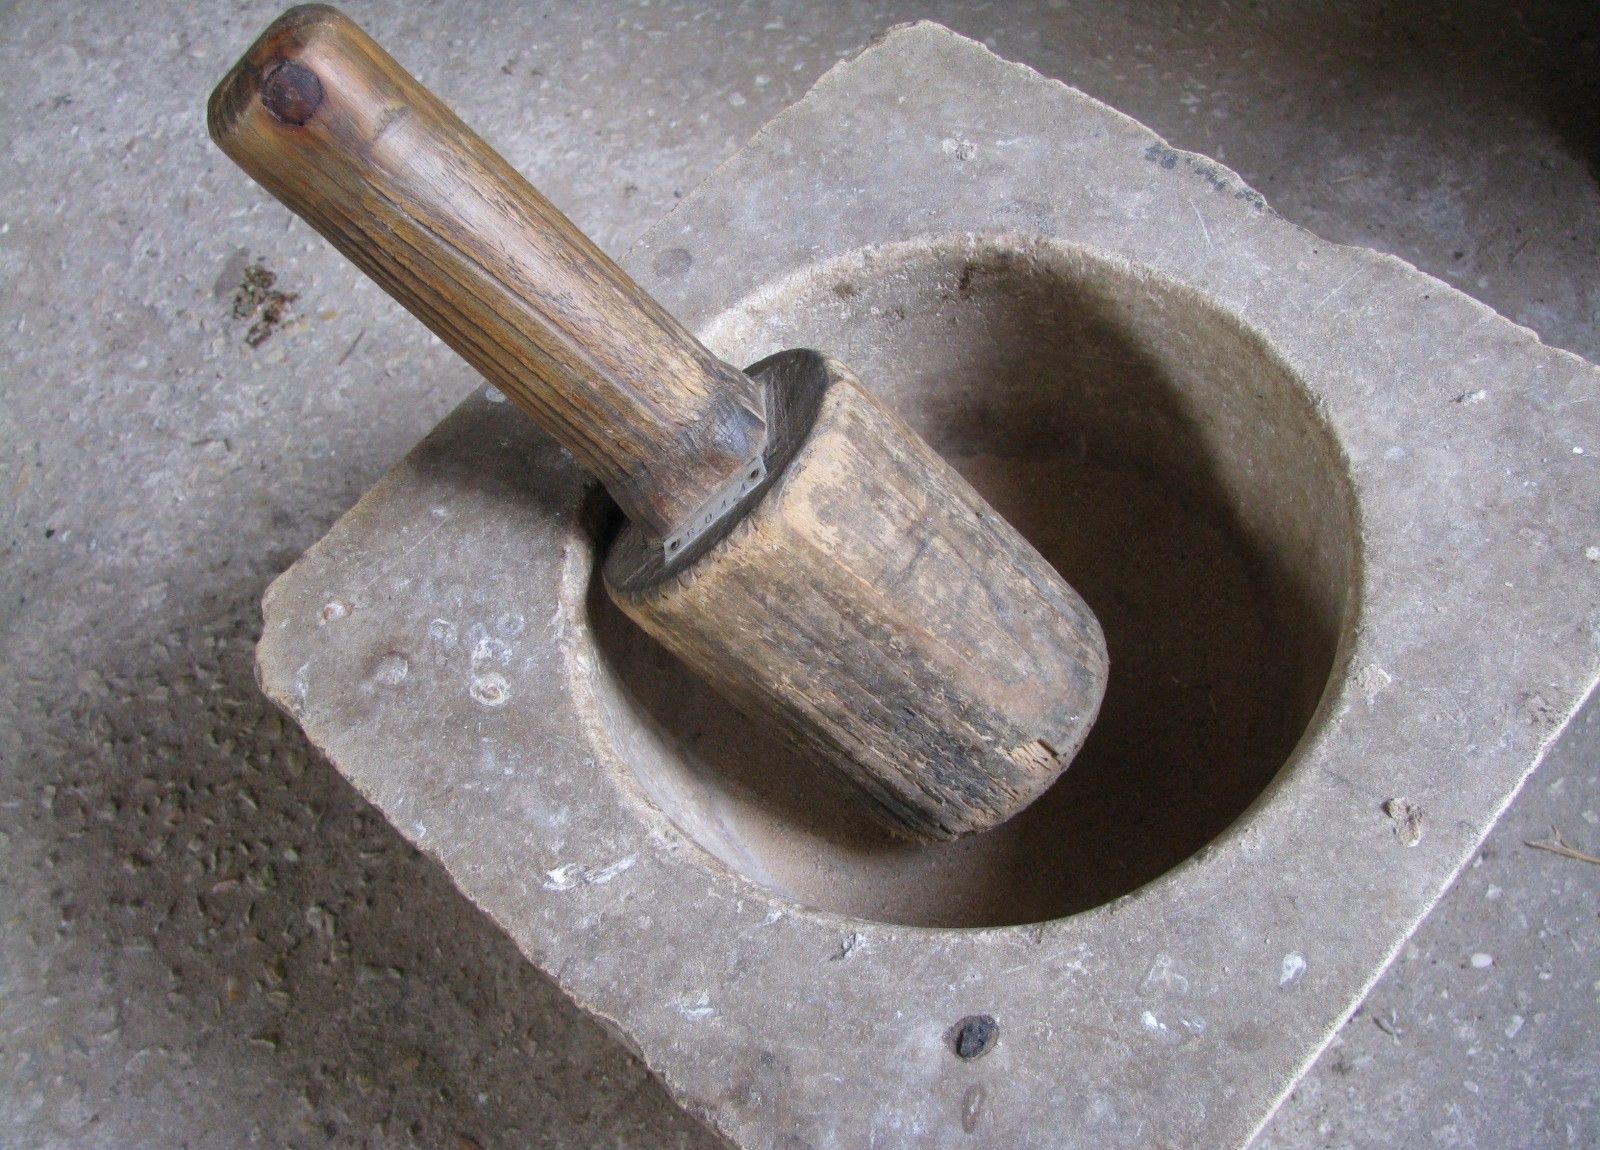
old, tool, ingredient, natural, medicine, preparation, grind, wooden, mortar, pharmacy, herbs, traditional, ingredients, medical, therapy, aromatherapy, treatment, herbal, pestle, naturopathy, pharmaceutical, man made object